Last Rites (1988 film)

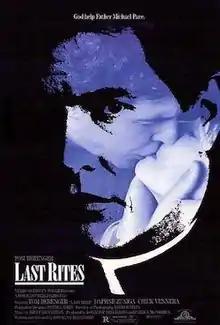
Theatrical release poster

Last Rites is a 1988 thriller film starring Tom Berenger, Daphne Zuniga, and Chick Vennera. The film was written and directed by television producer and writer Donald P. Bellisario, best known for his work on the television series "Magnum, P.I." and "Quantum Leap". It was Bellisario's first and only theatrical film directing effort.